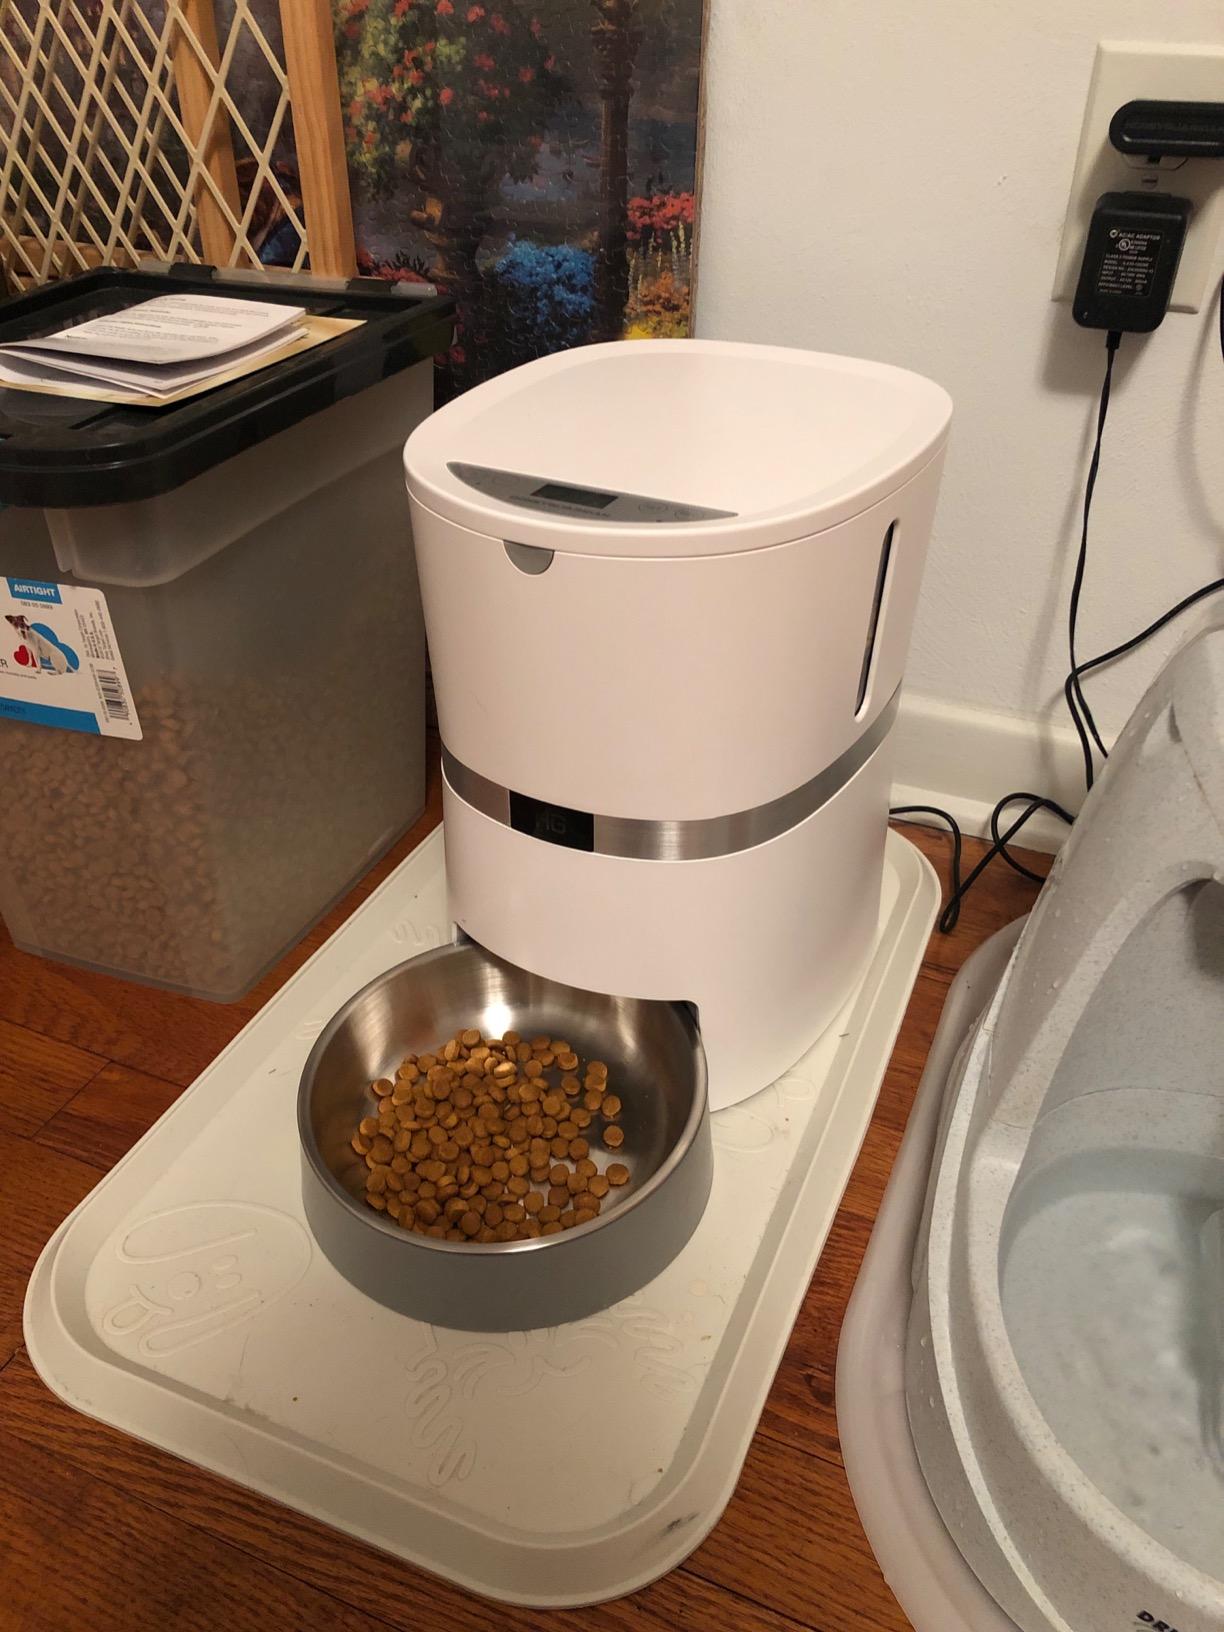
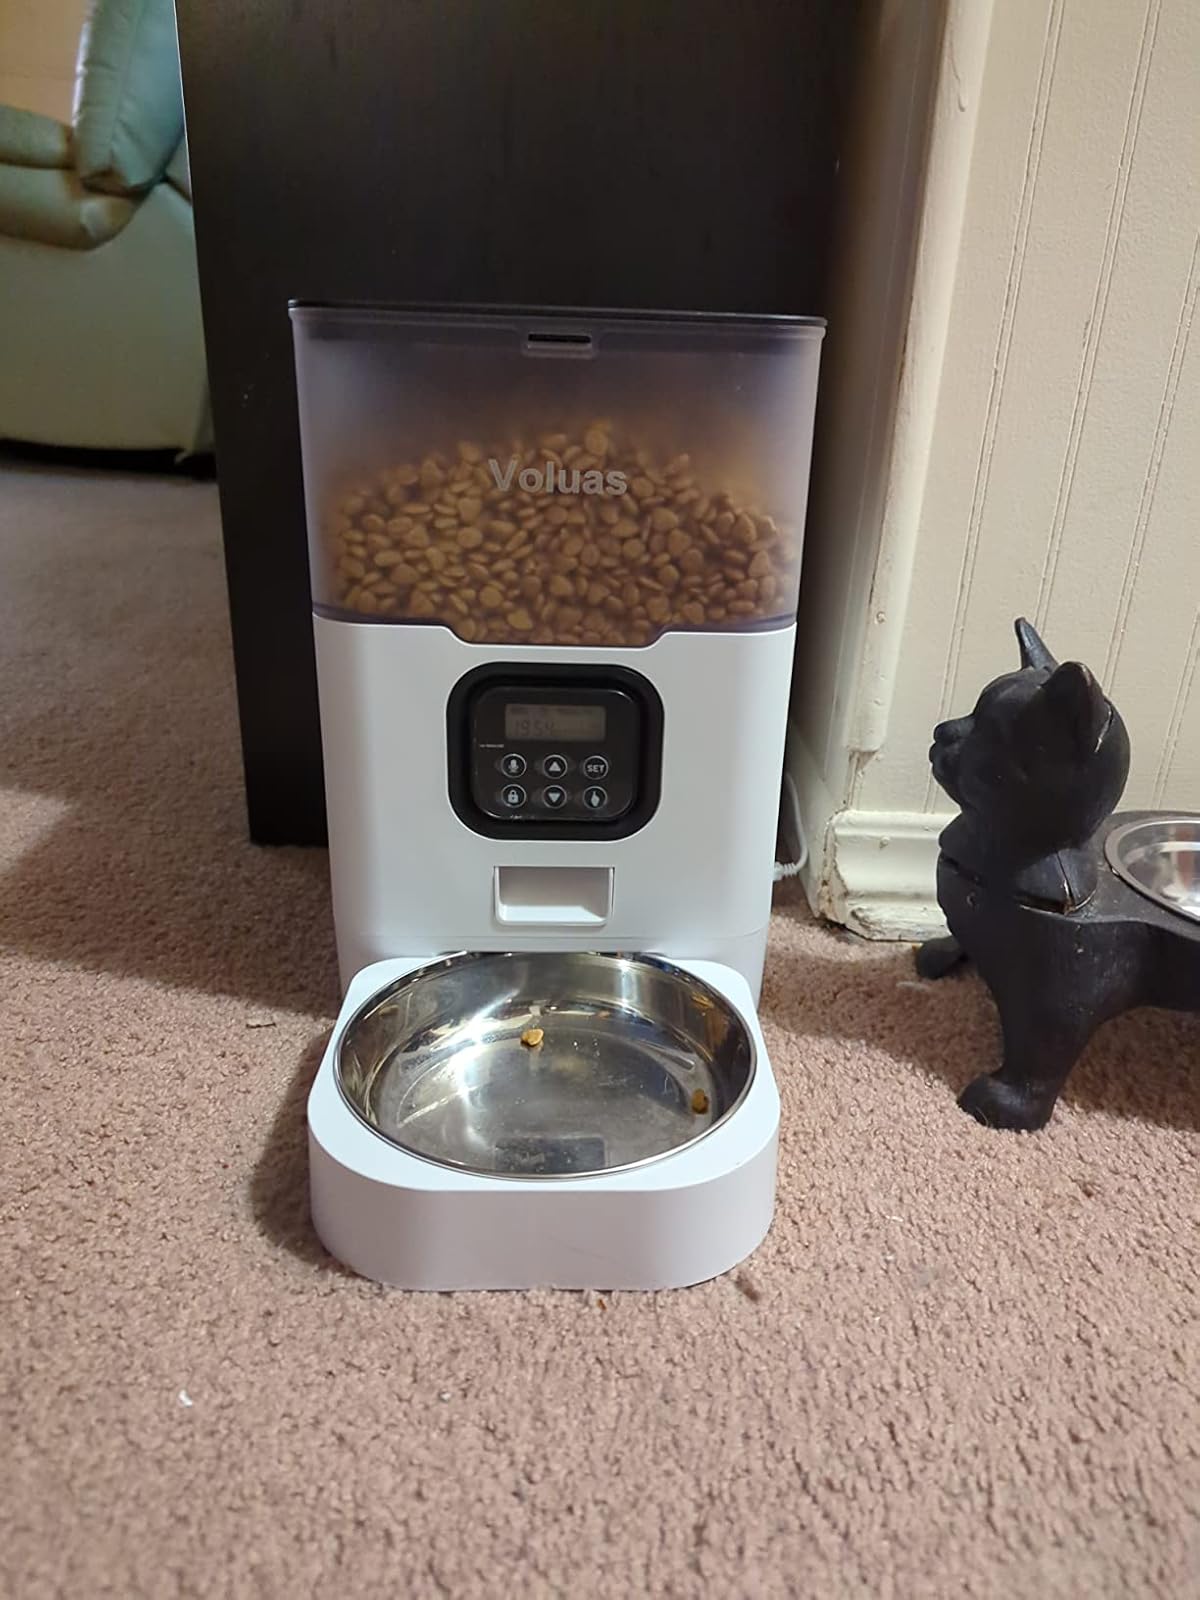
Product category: items_feeder
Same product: no